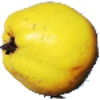
Label: Quince 1